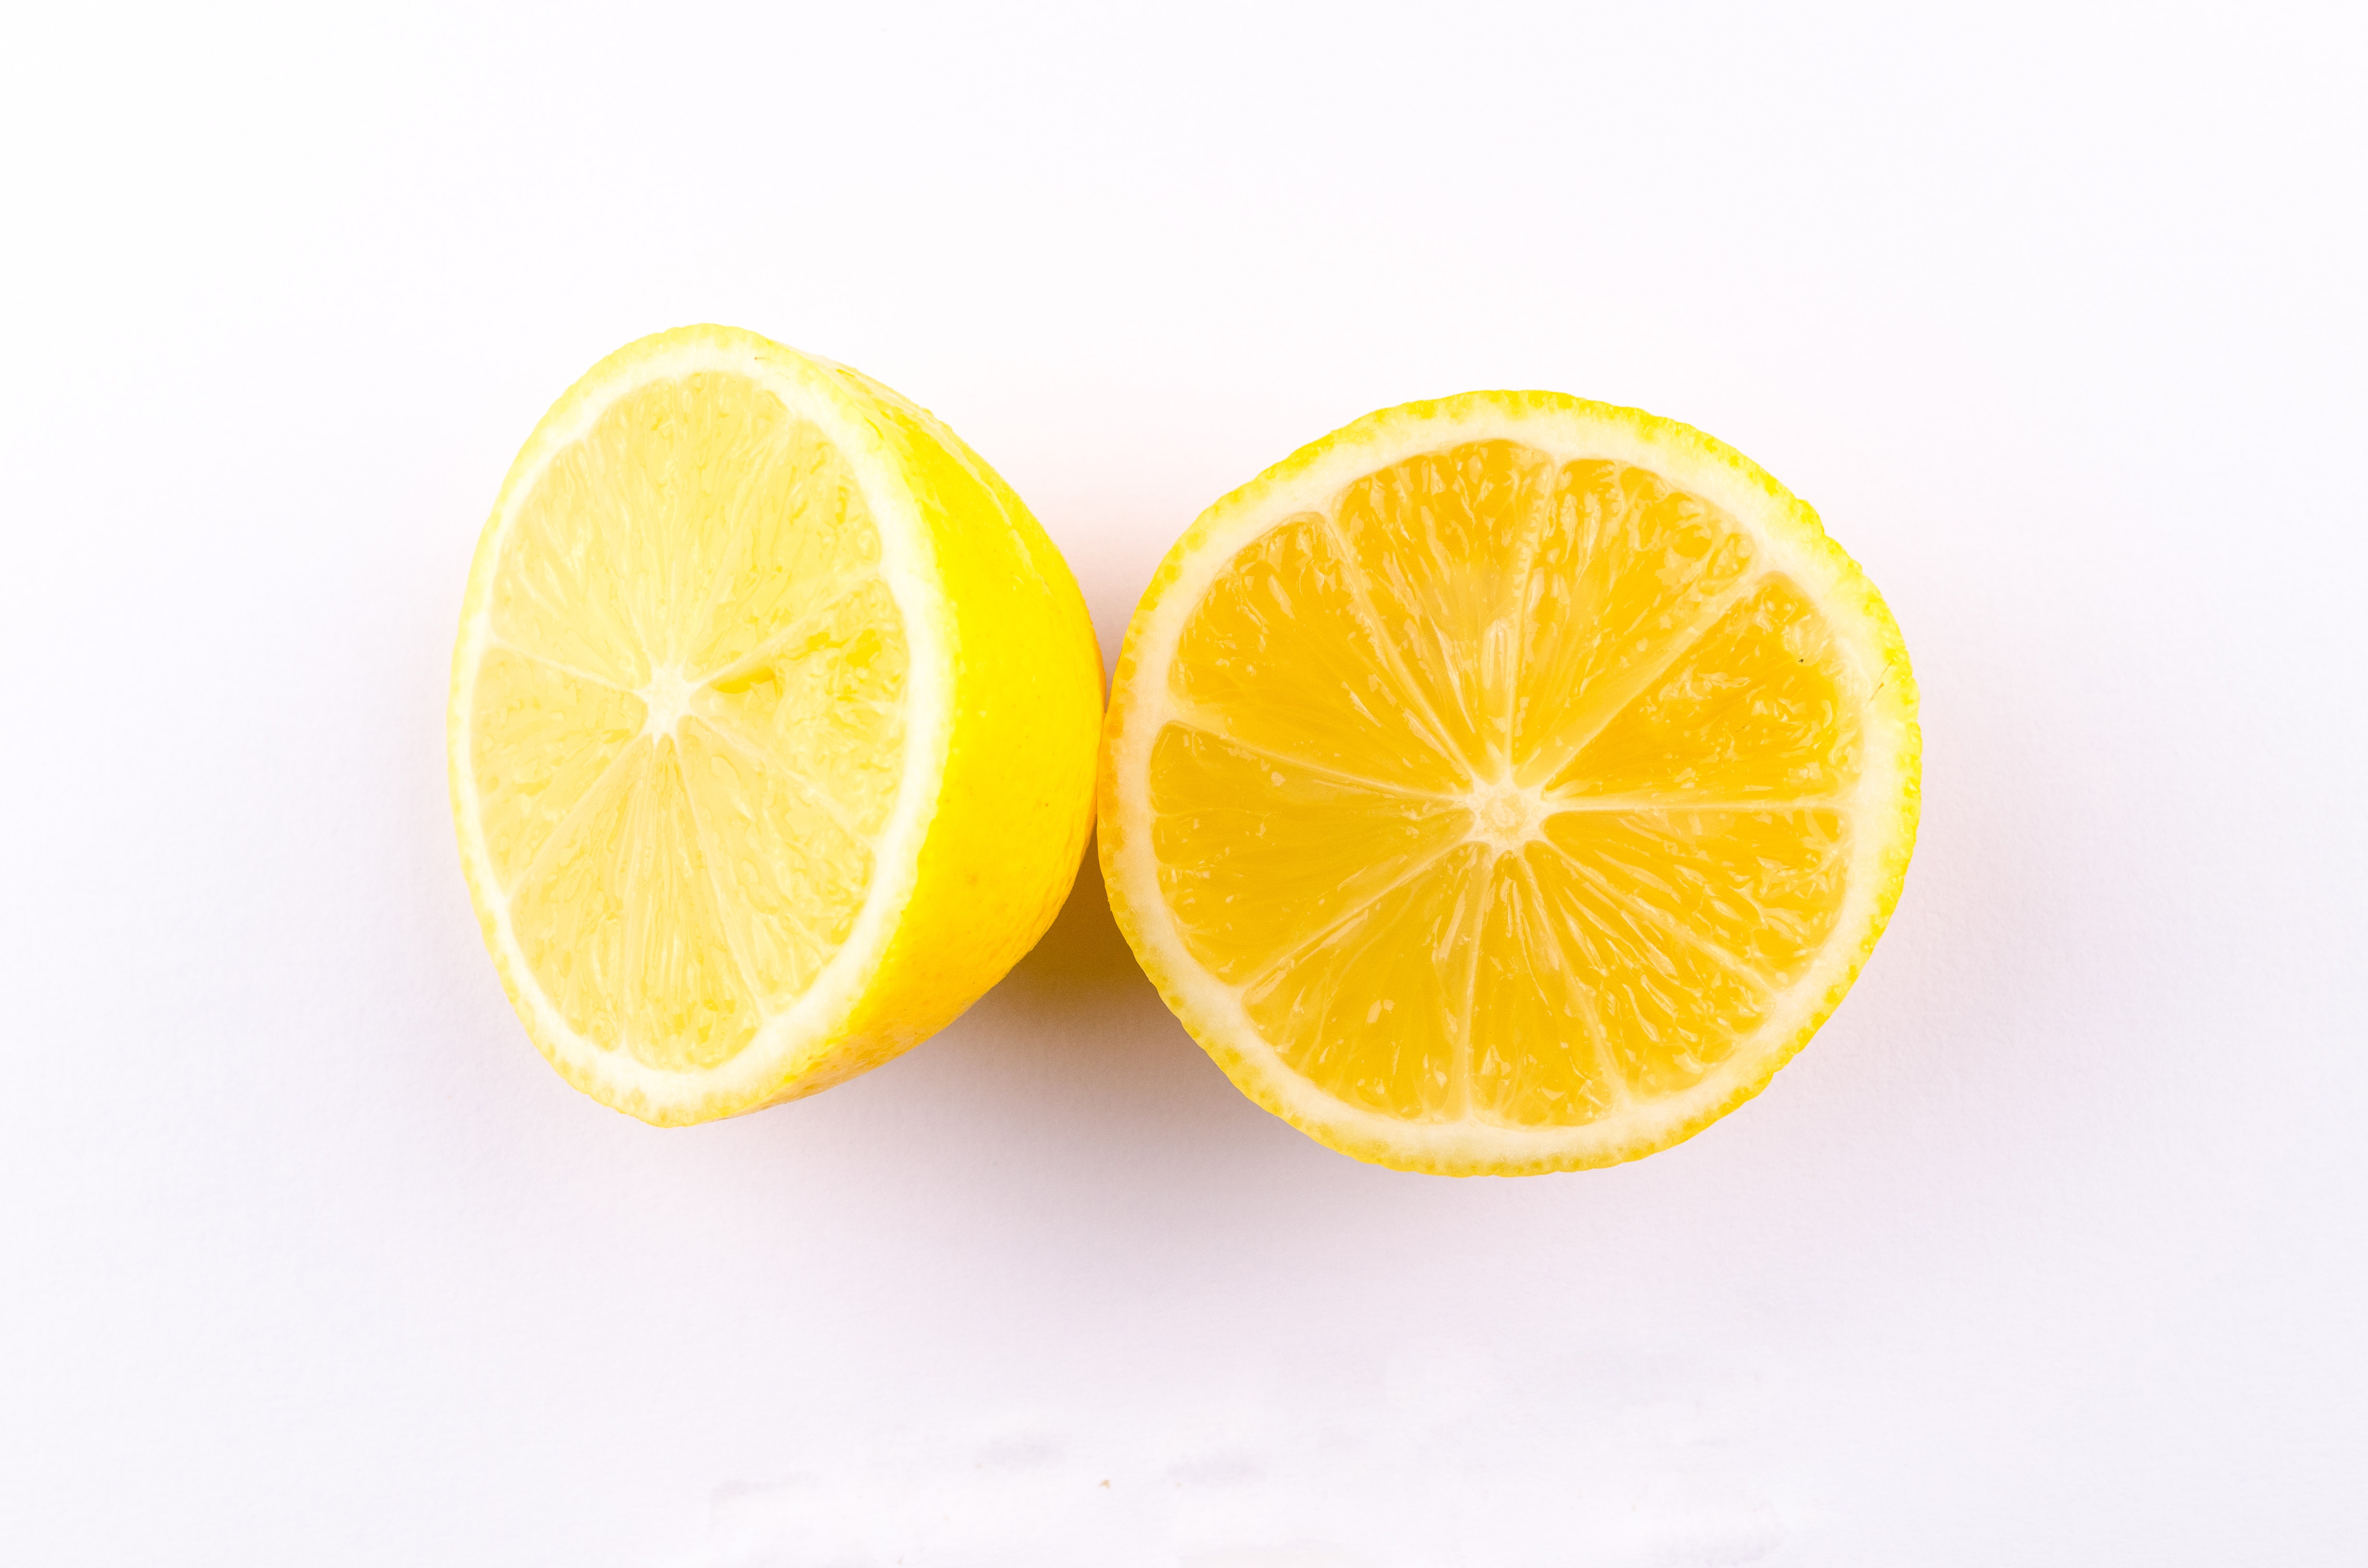
citric acid, produce, lemon, fruit, food, citrus, citron, product, lemon lime, orange, yuzu, rangpur